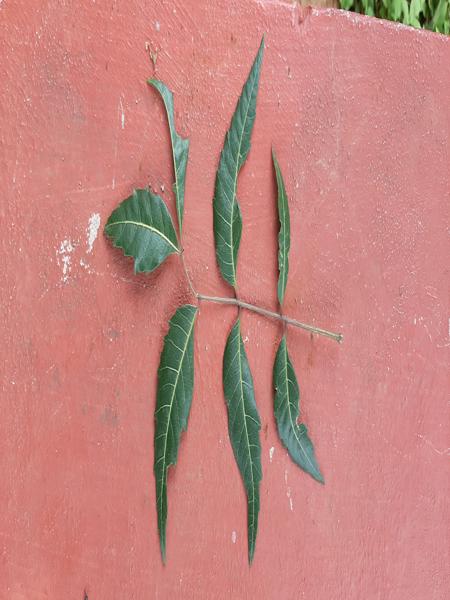
Plant: Neem